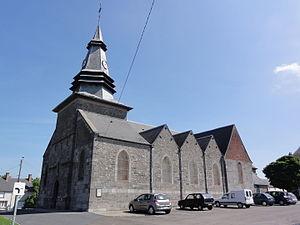
Avesnelles (Nord, Fr) église
Avesnelles est une commune française située dans le département du Nord, en région Hauts-de-France.